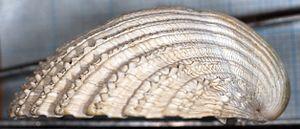
Acanthocardia echinata est une espèce de mollusques bivalves du genre Acanthocardia.